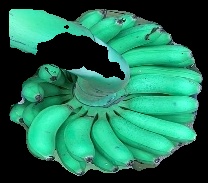
Variety: rasbale
Grade: grade1